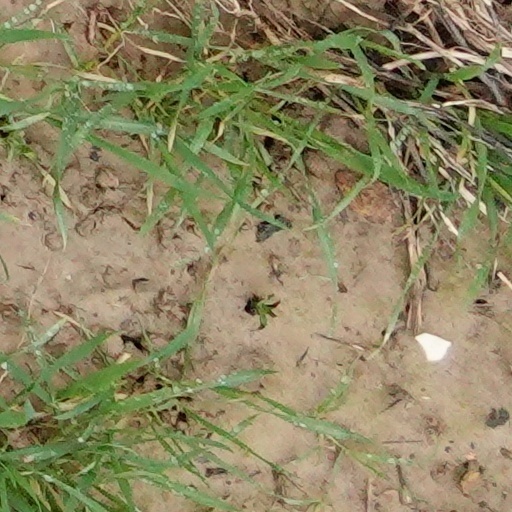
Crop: wheat